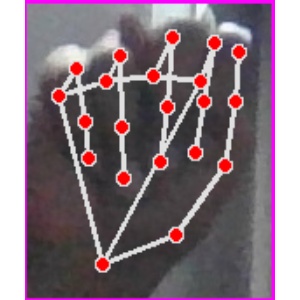
अक्षर: न